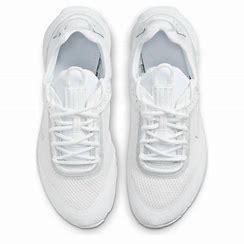
Brand: Nike
Model: React Live